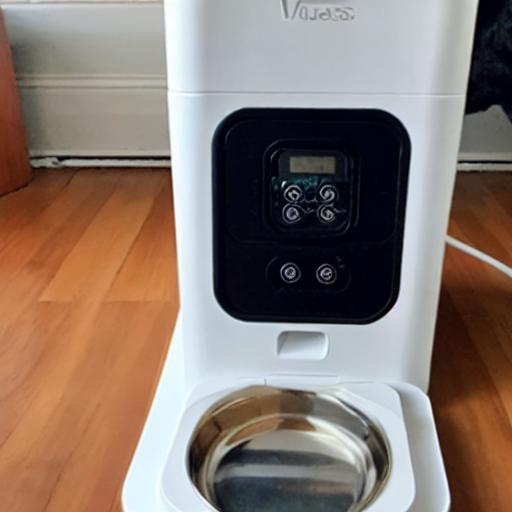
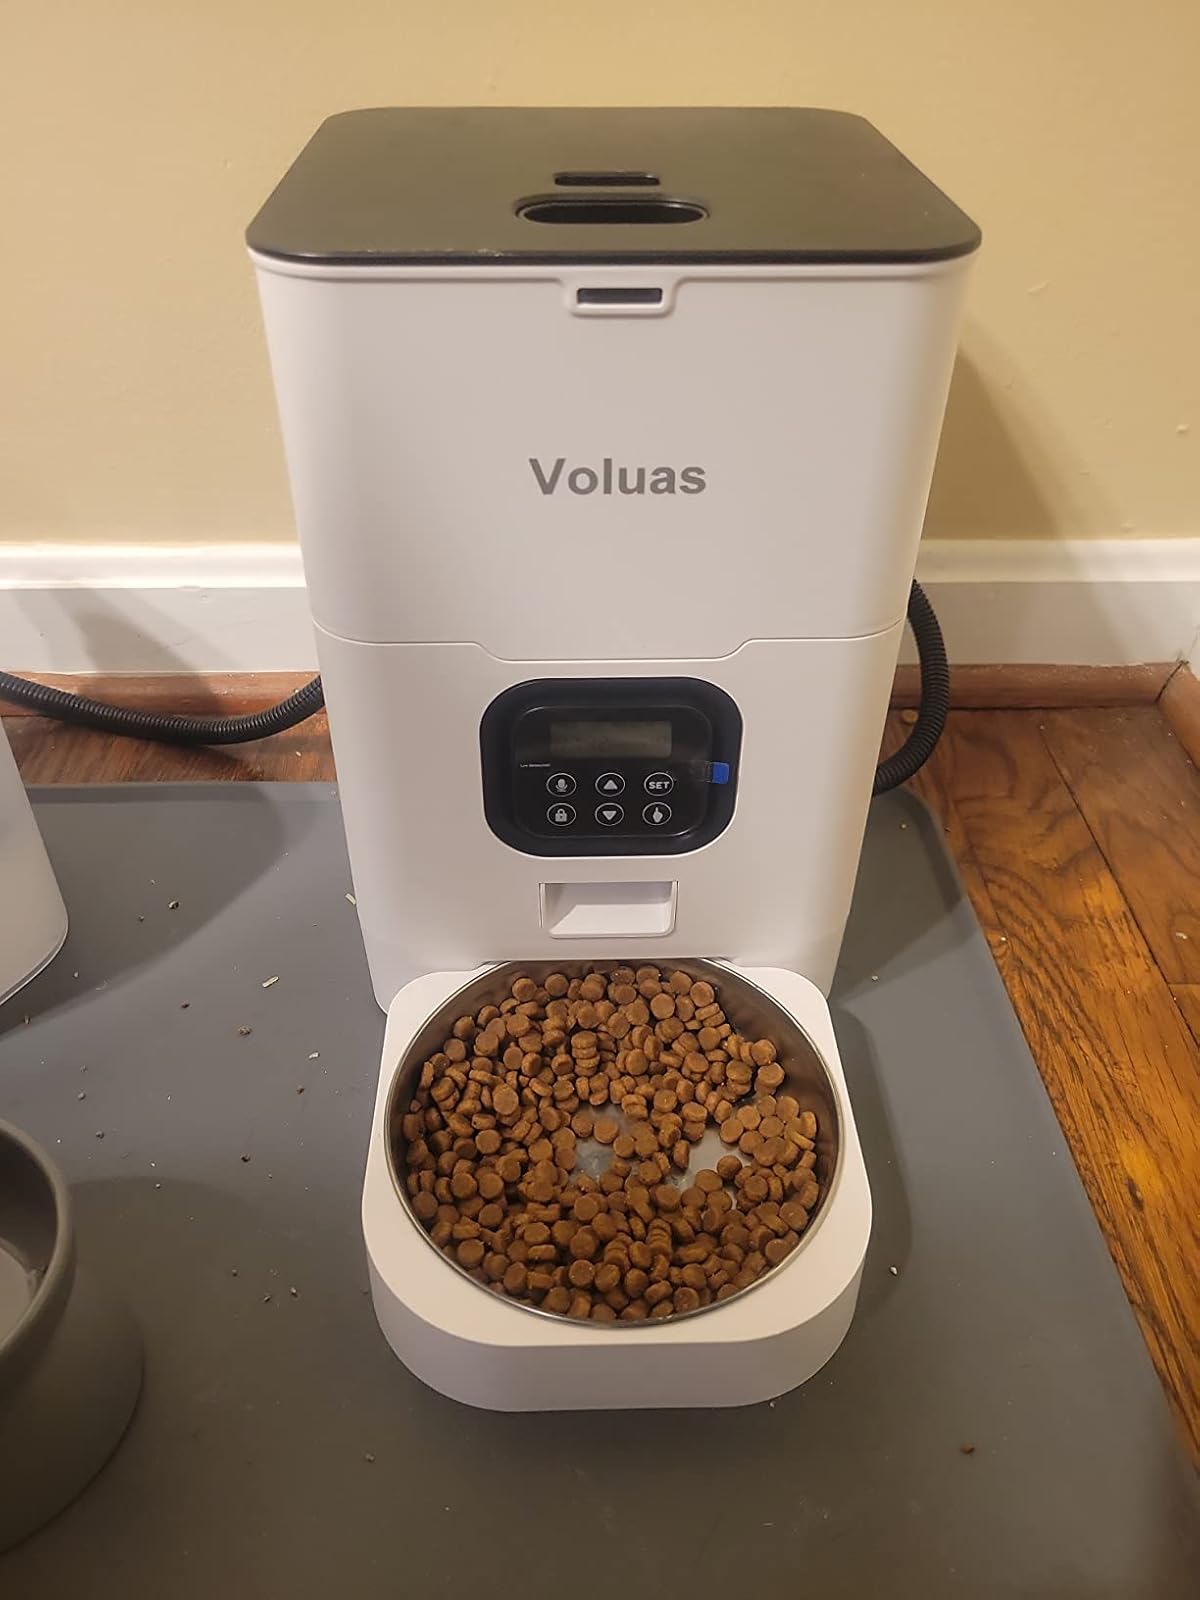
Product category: items_feeder
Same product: no